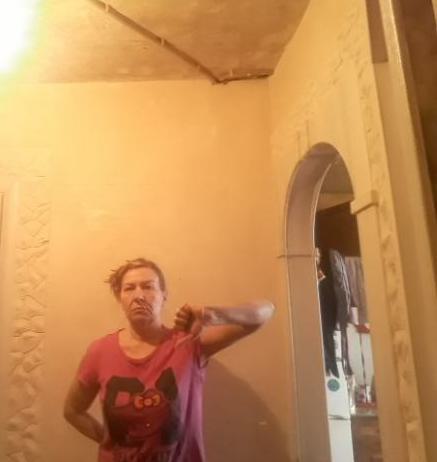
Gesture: dislike